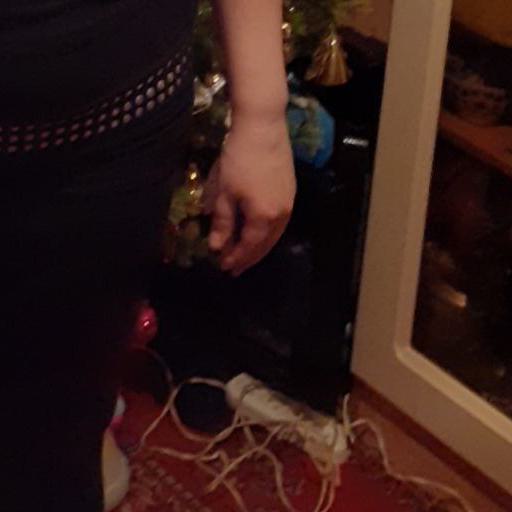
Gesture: no_gesture